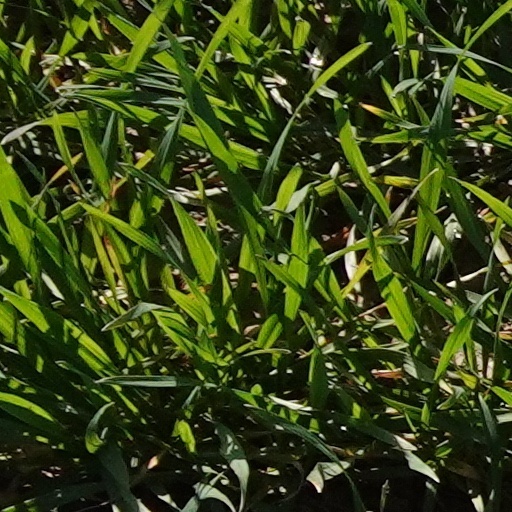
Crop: wheat